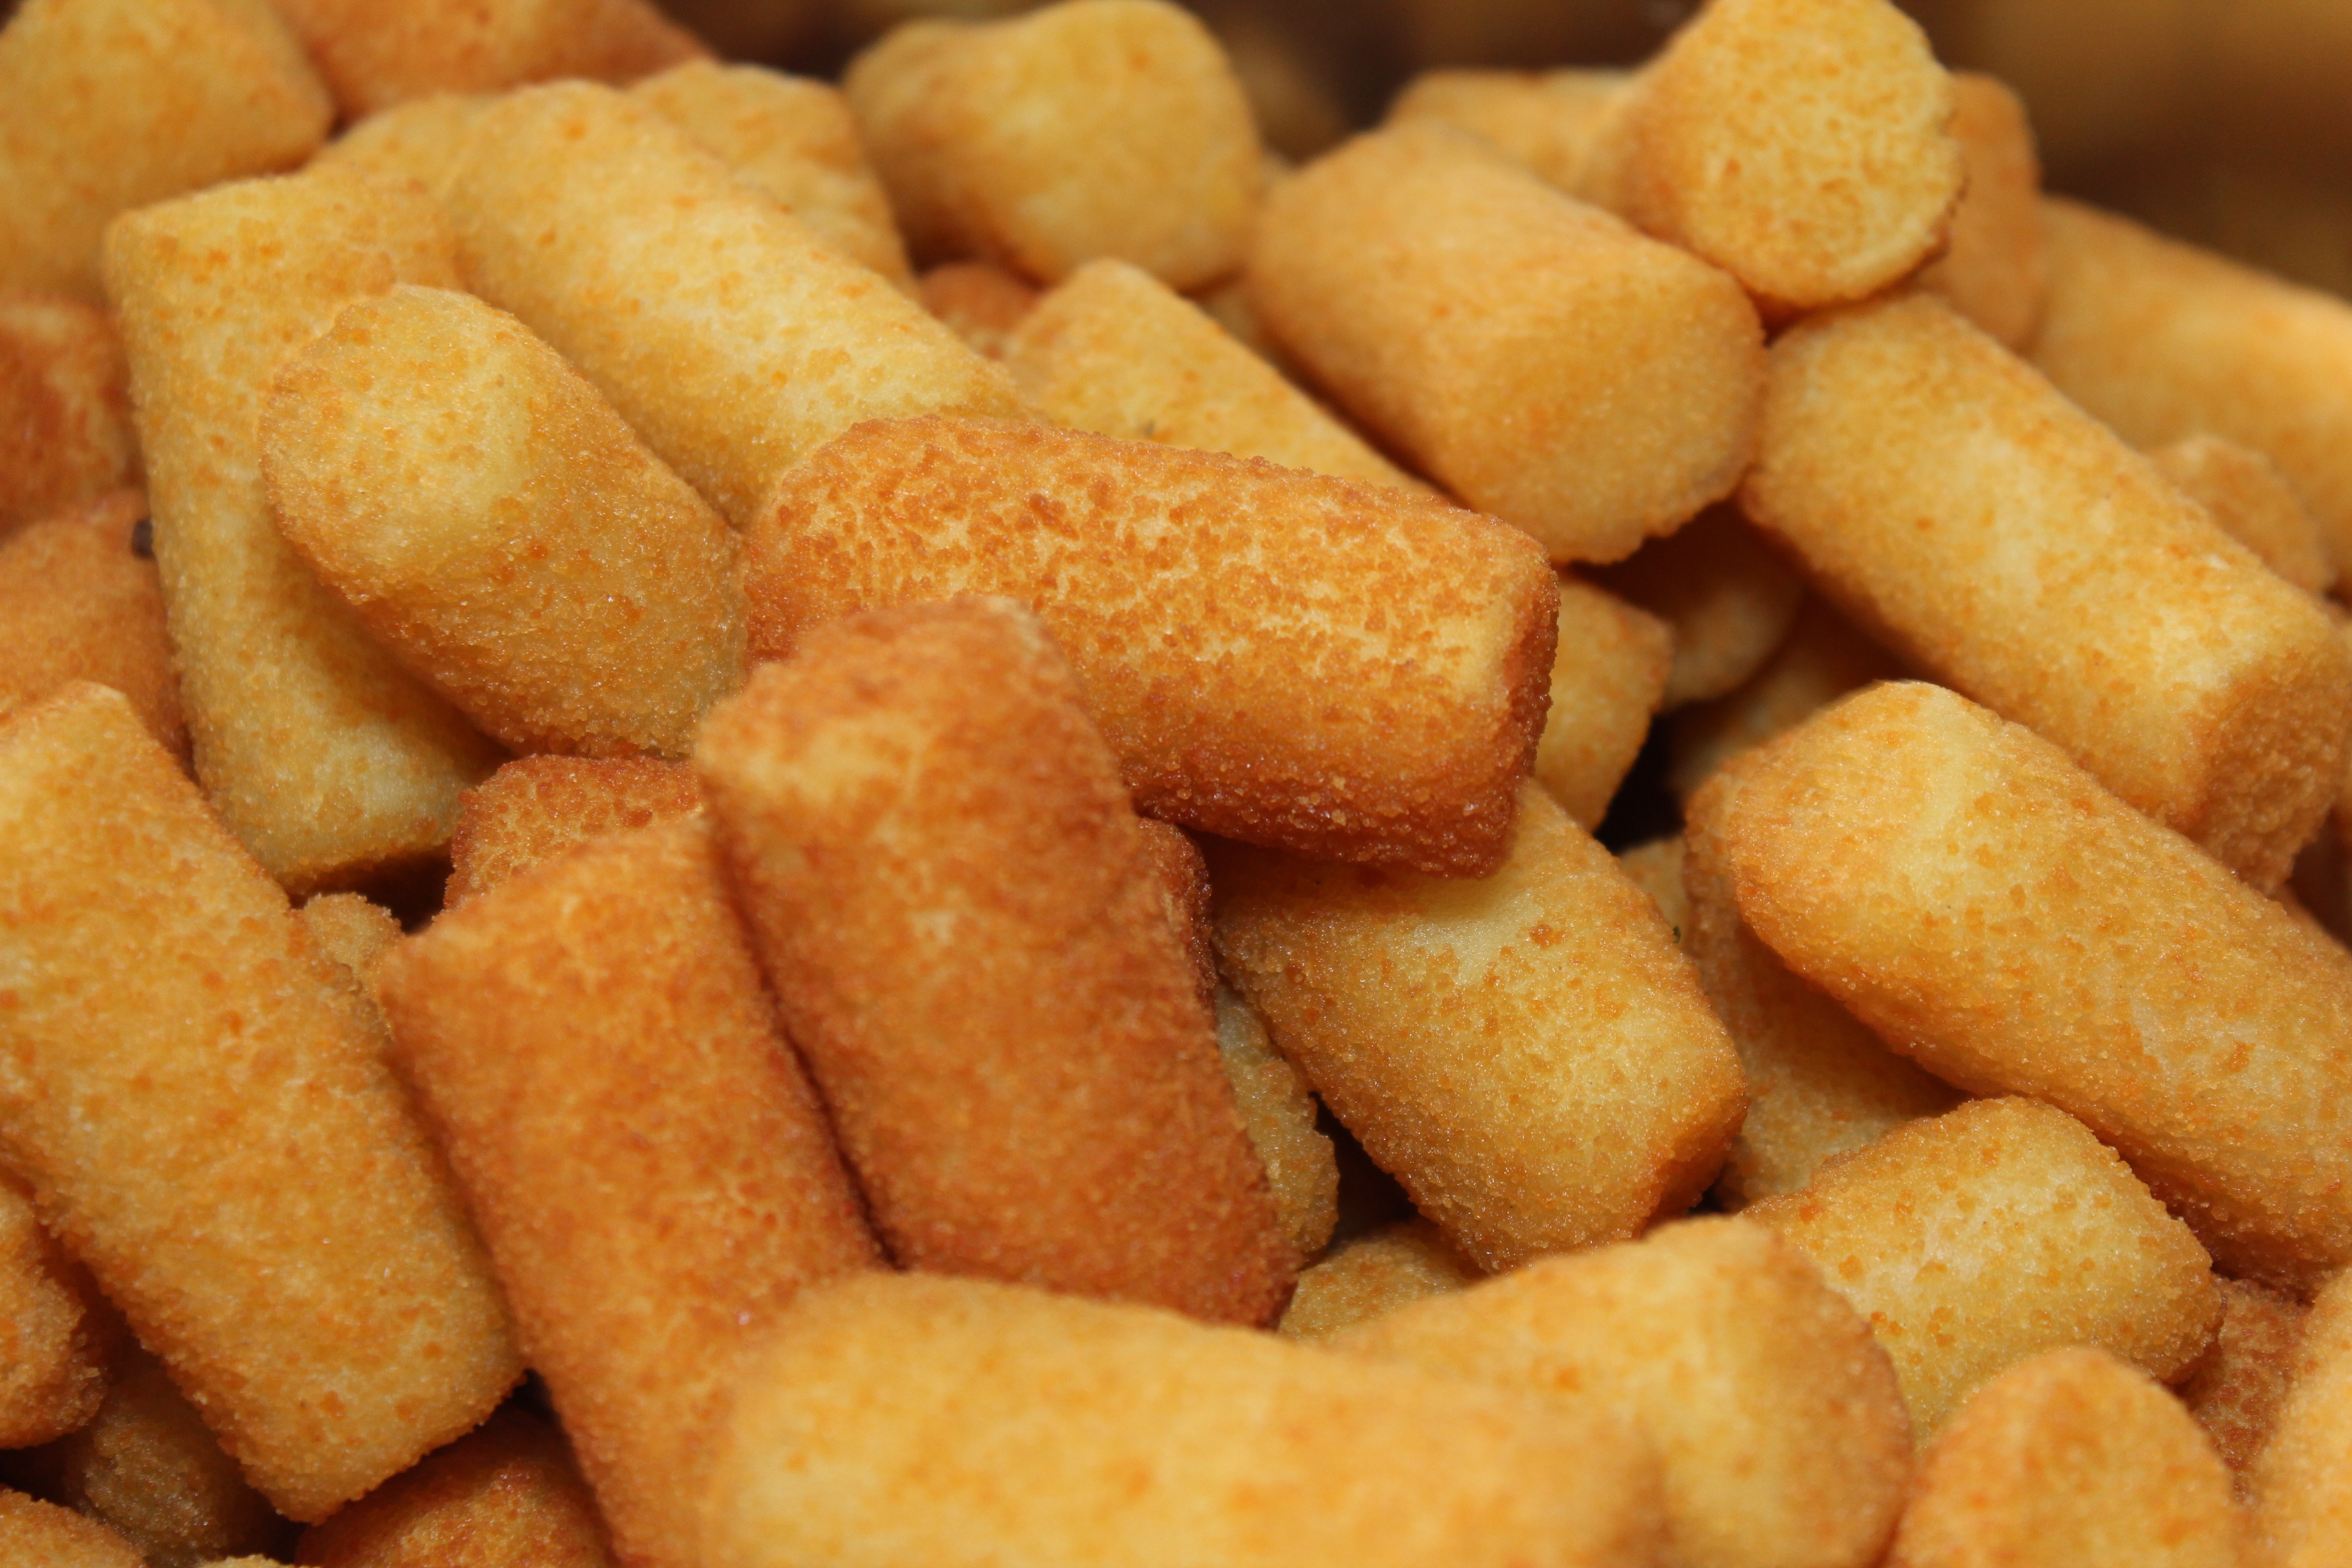
dish, food, dessert, fast food, cuisine, buffet, croquettes, vegetarian food, frying, french fries, hot buffet, warm food, snack food, fried food, deep frying, chicken fingers, bu uelo, chicken nugget, mcdonald's chicken mcnuggets, youtiao, mozzarella sticks